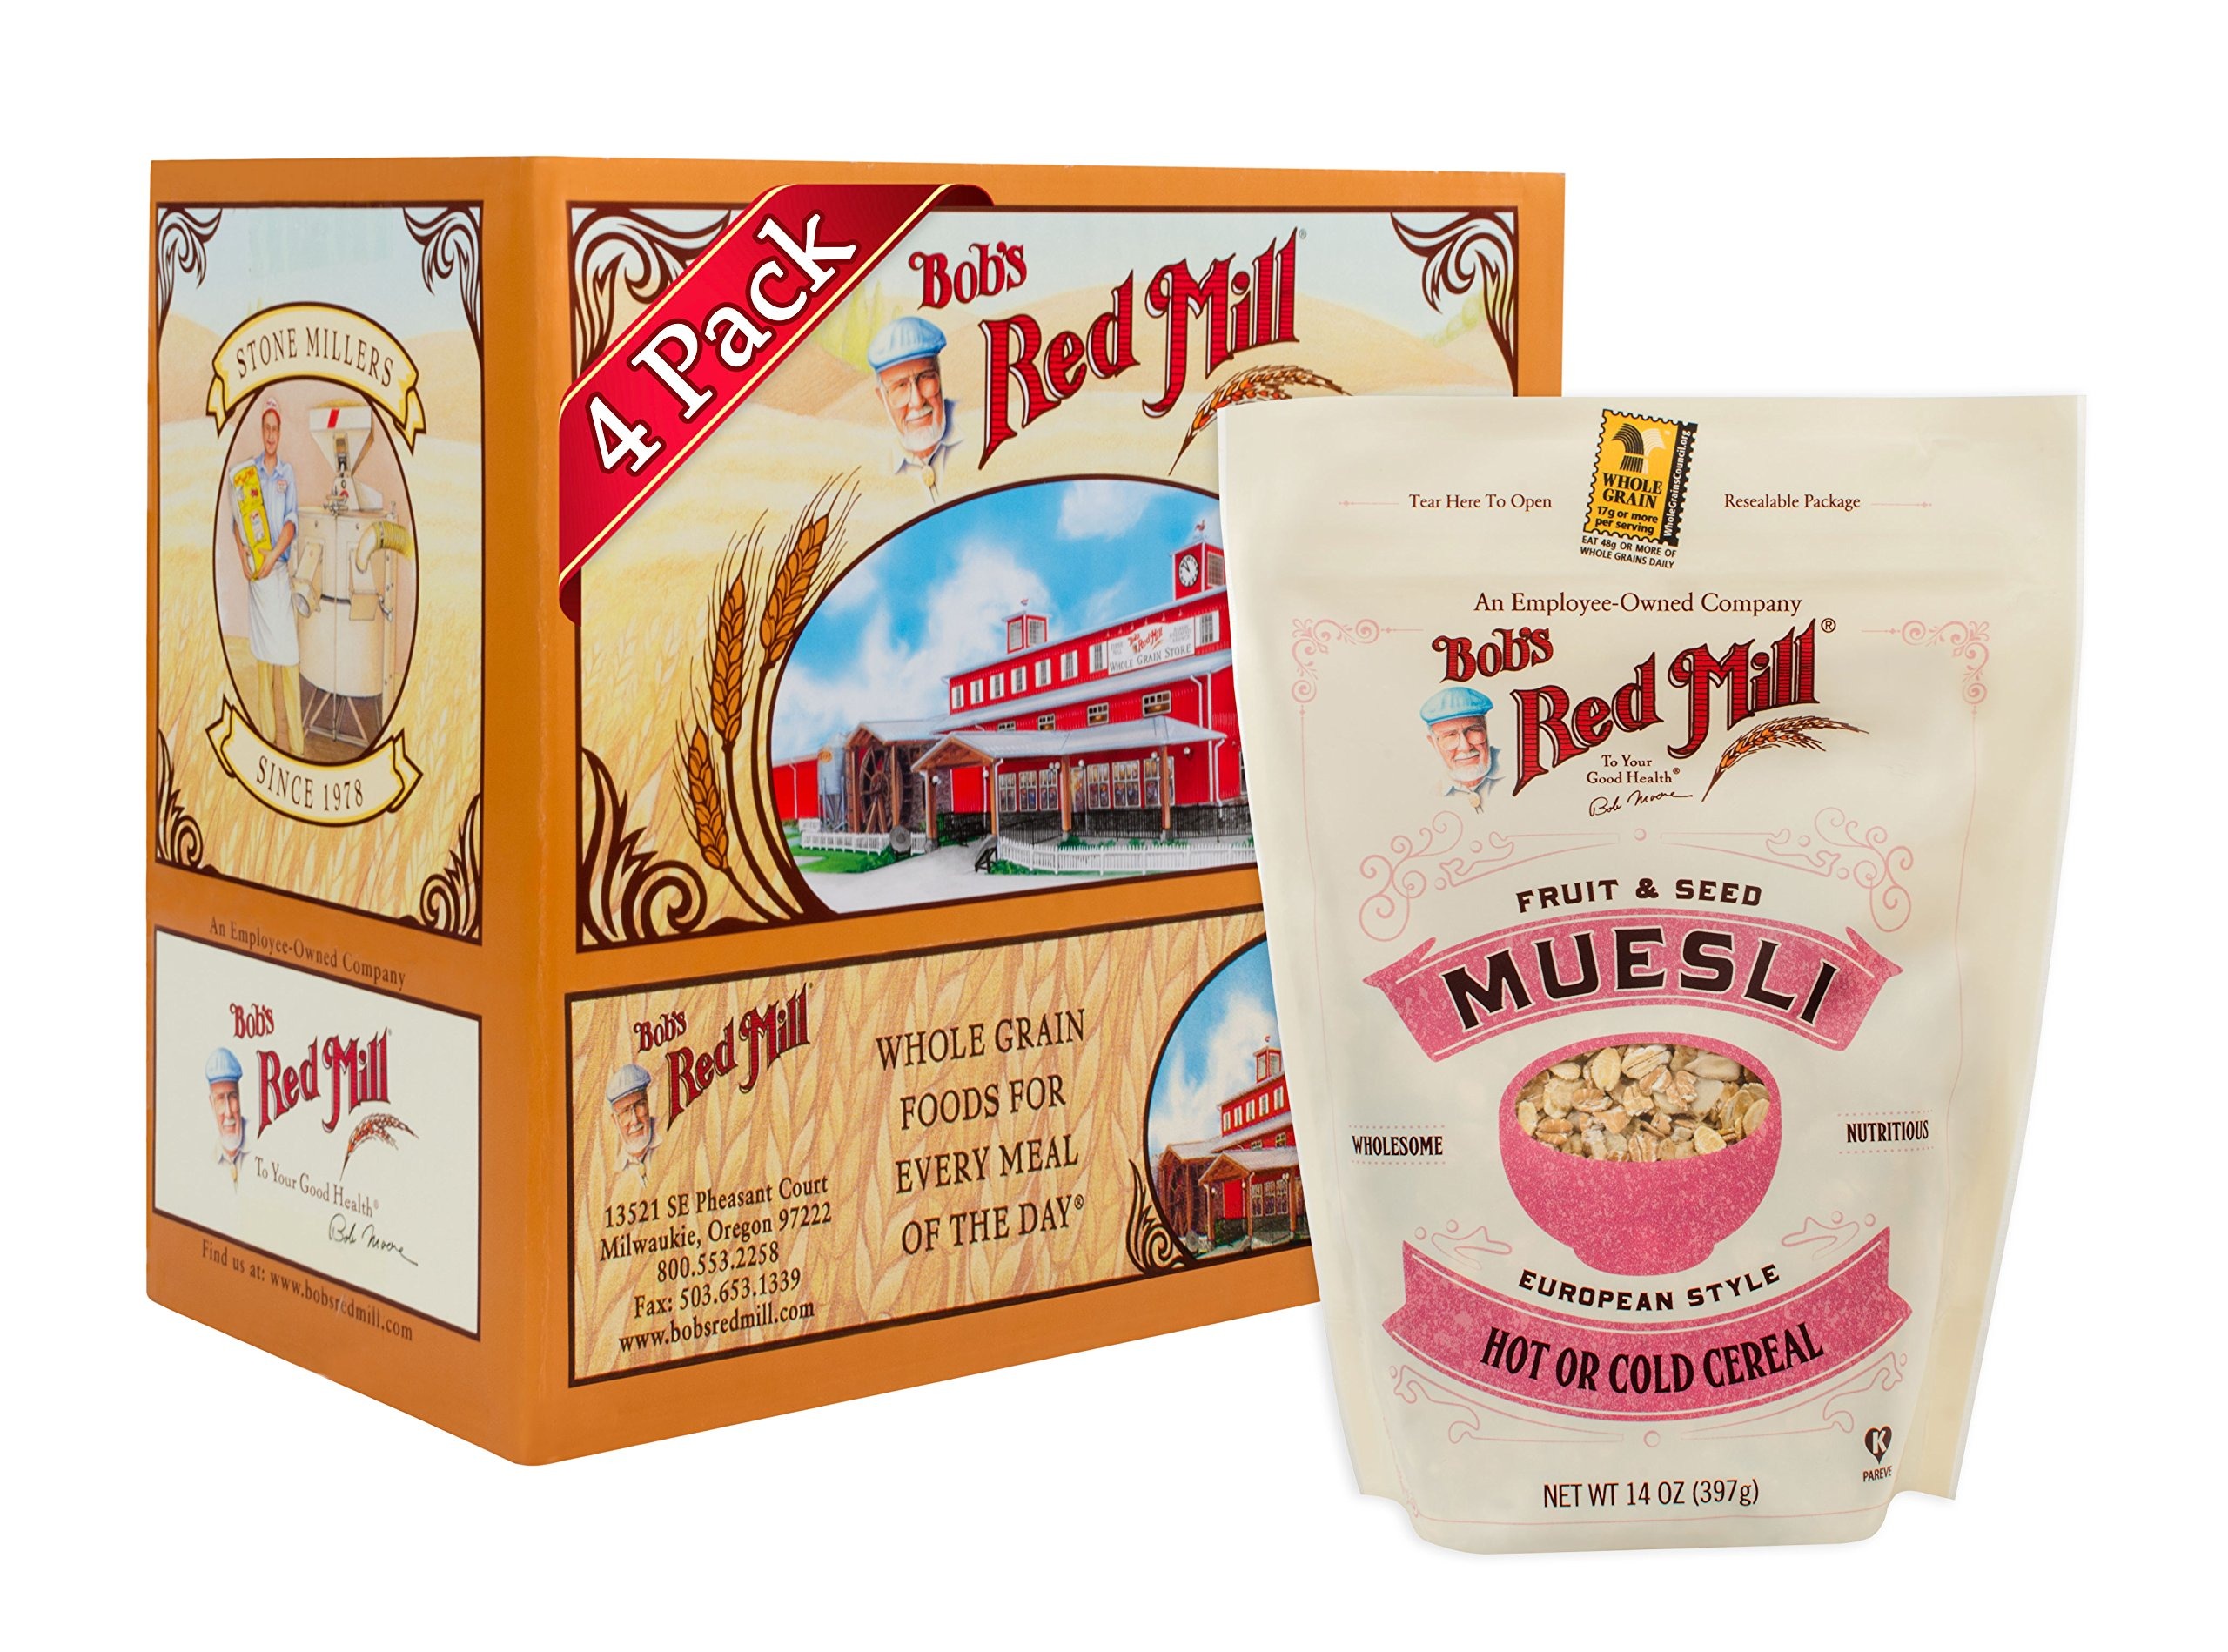
Item Name: Bob's Red Mill Fruit & Seed Muesli, 14oz (Pack of 4) - Non GMO, Whole Grain, Kosher
Bullet Point 1: Kosher: This product has been certified Kosher by OK Kosher Certification of Brooklyn, New York
Bullet Point 2: Whole grain: This product is made with whole grain. It includes all of the nutritious bran, germ and endosperm.
Bullet Point 3: Non-GMO Project Verified: Made without the use of bioengineering and use ingredients grown from identity preserved seeds.
Bullet Point 4: Versatile: Enjoy hot, cold, or the traditional Swiss way: soaked overnight with yogurt and grated apple
Bullet Point 5: BOB'S RED MILL: Make folks a little happier: it’s the idea that keeps our stone mills grinding to fill every bag with wholesome goodness
Value: 56.0
Unit: Ounce

Price: 6.79